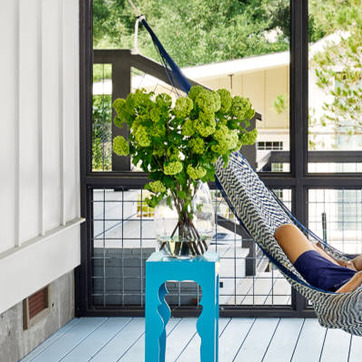
Material: foliage